Americas–France relations

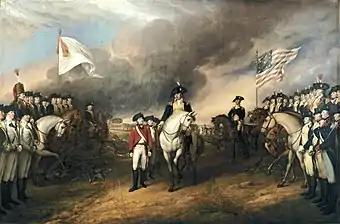
Surrender of Cornwallis to French troops (left) and American troops (right), at the Battle of Yorktown in 1781.

Triangular trade developed and became extremely prosperous one, marked by intense exchanges with the New World (Nouvelle France in Canada, and the Antilles). French cities of the Atlantic Coast, mainly Nantes, La Rochelle, Lorient and Bordeaux, became very active in triangular trade with the New World, dealing in the slave trade with Africa, sugar trade with plantations of the Antilles, and fur trade with Canada. This was a period of high artistic, cultural and architectural achievements for these cities. In the 18th century, Saint-Domingue grew to be the richest sugar colony in the Caribbean.